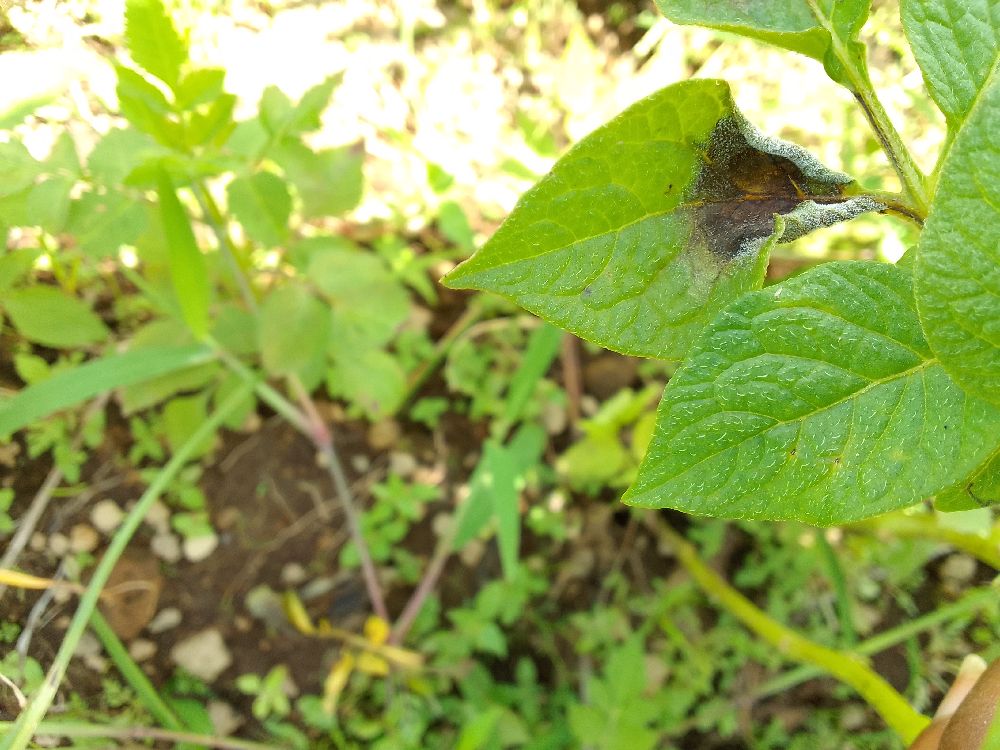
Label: Late blight